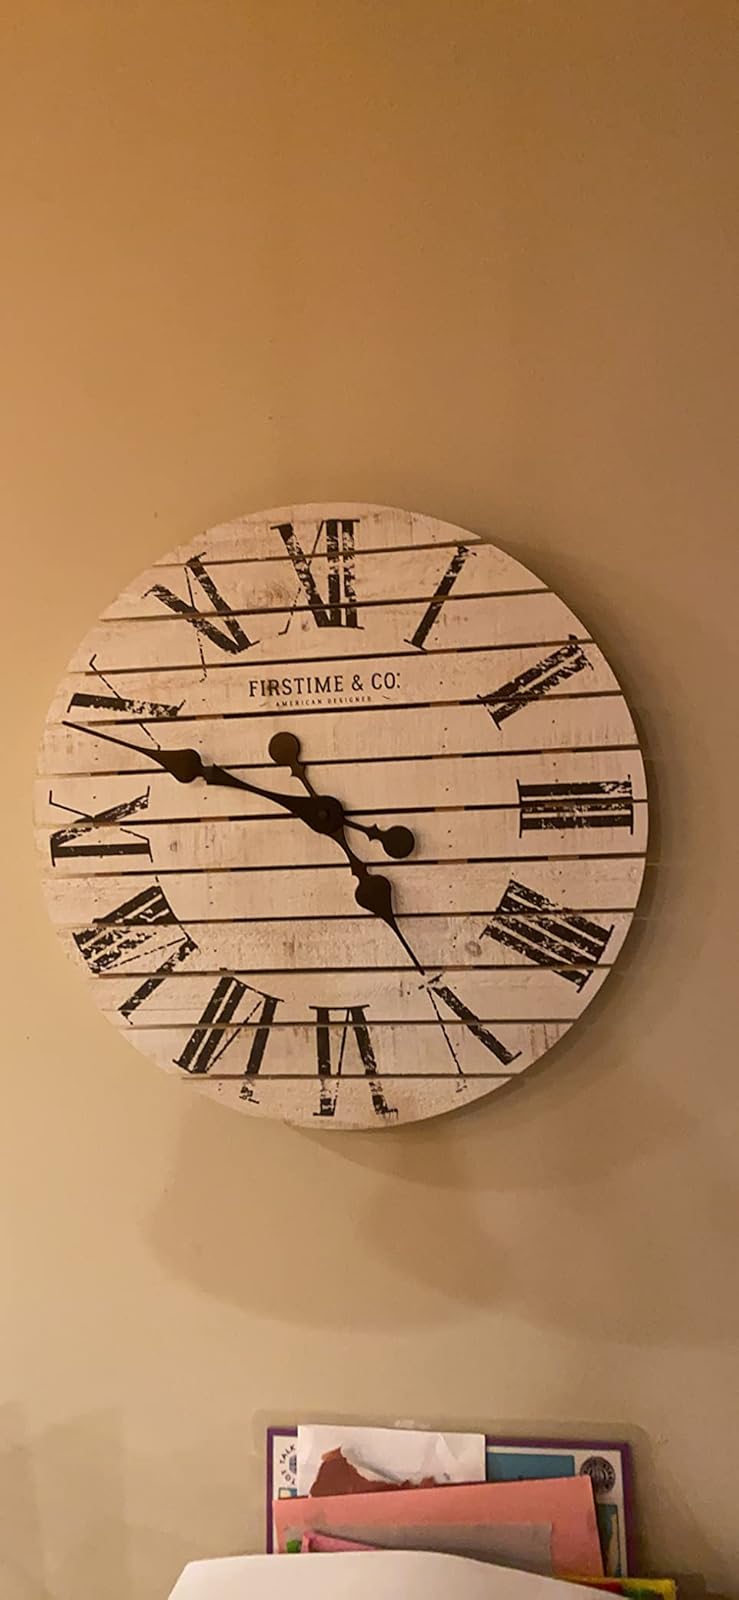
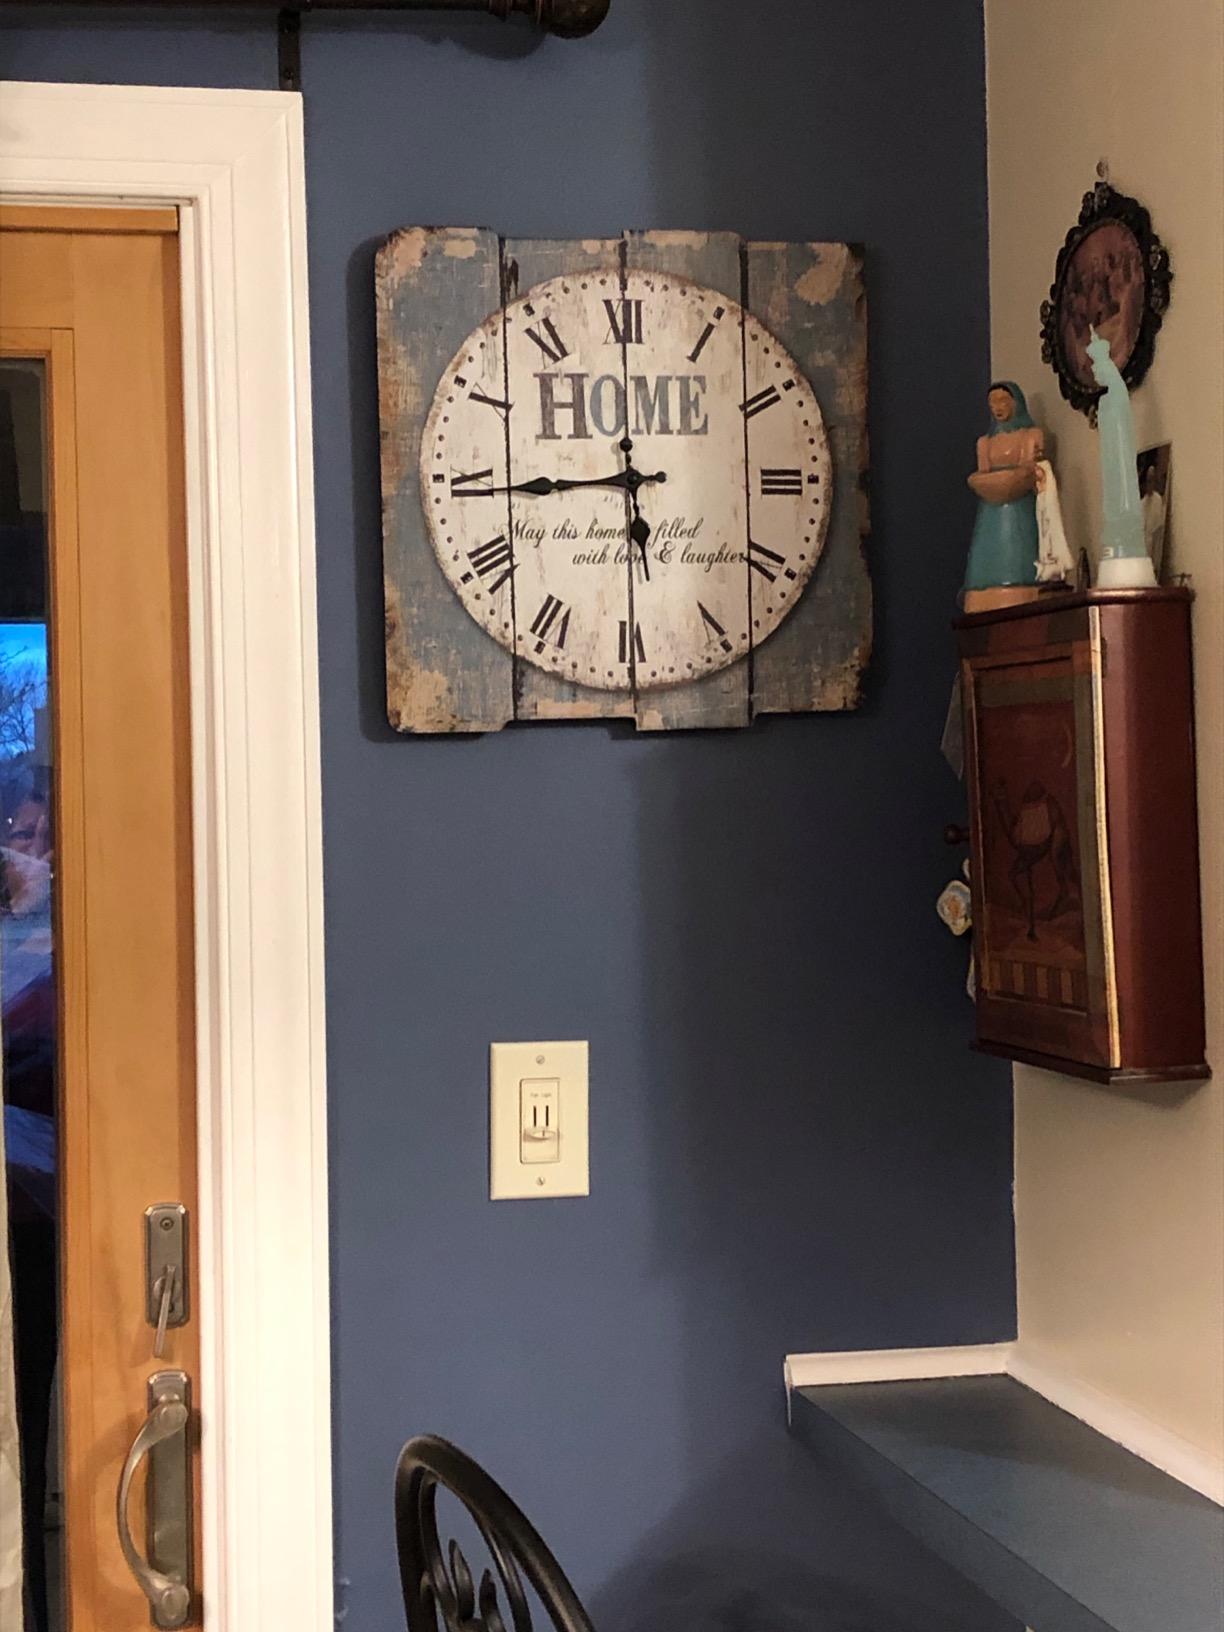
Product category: clock
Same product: no